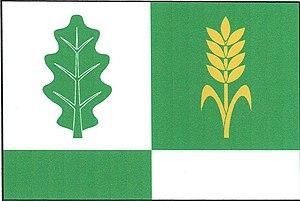
Doubravčice est une commune du district de Kolín, dans la région de Bohême-Centrale, en République tchèque. Sa population s'élevait à 847 habitants en 2020.